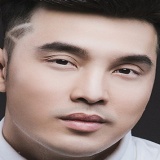
ca sĩ Ưng Hoàng Phúc